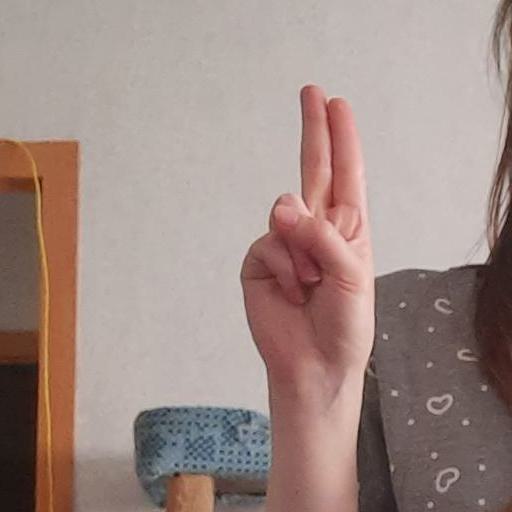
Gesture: two_up